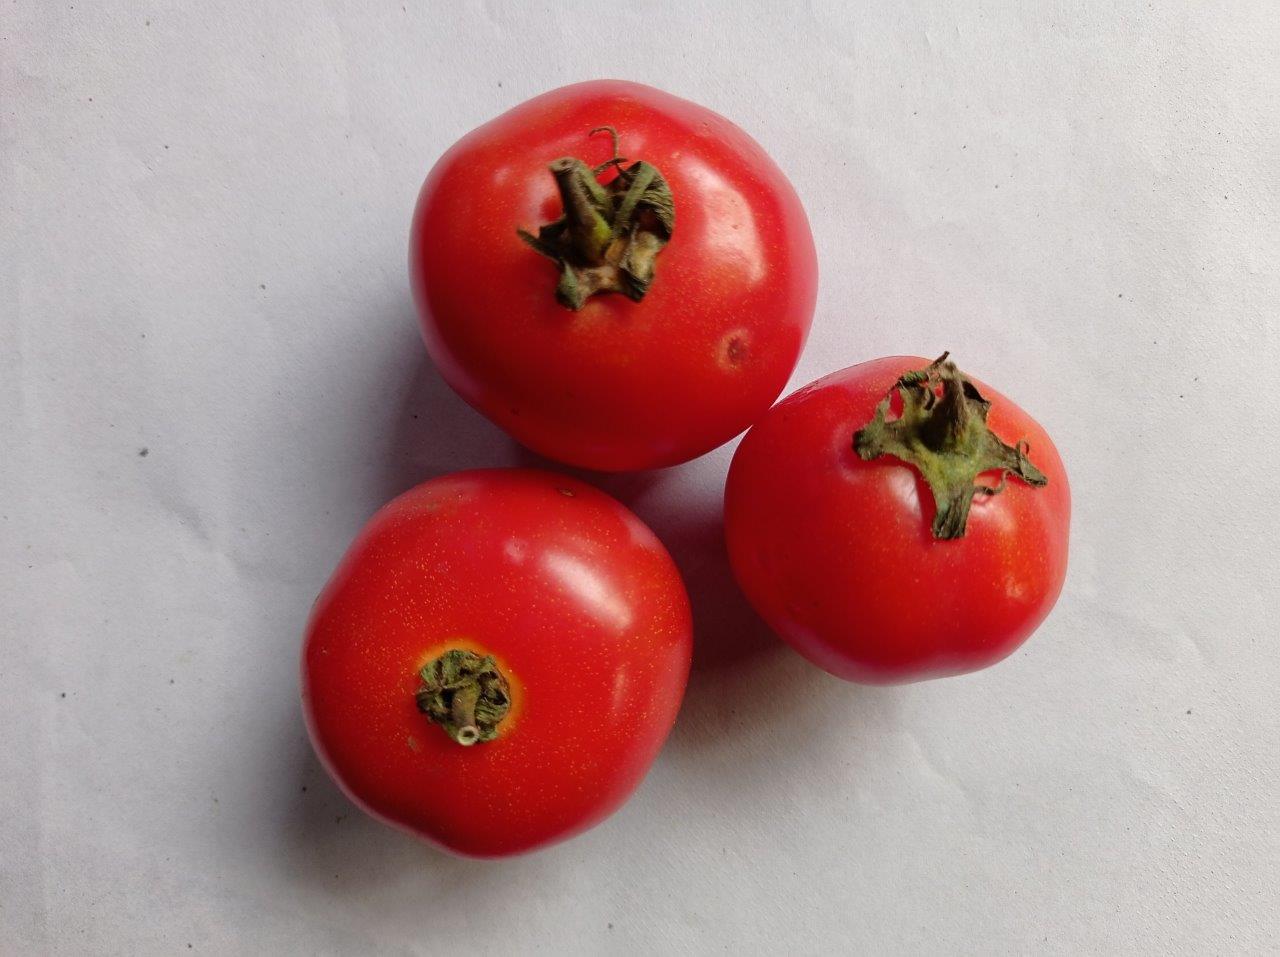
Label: Fresh